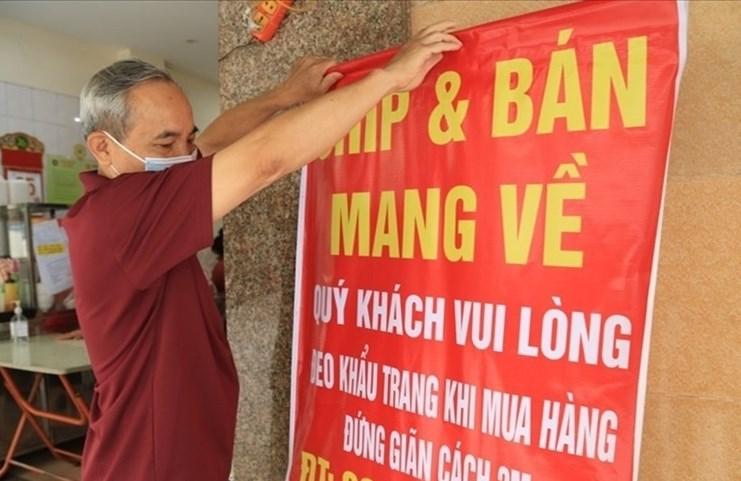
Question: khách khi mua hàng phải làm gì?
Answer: đeo khẩu trang